Hommelvik Church

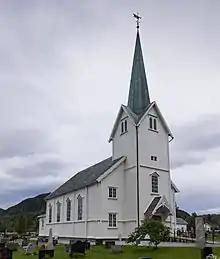
View of the church (2017)

The first church in Hommelvik was built in 1886. The new church was consecrated on 25 May 1887 by the Bishop Niels Laache. In 1950, the church was extensively restored under the direction of John Egil Tverdahl.